Christians Brygge

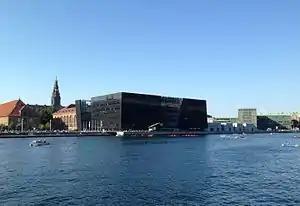
Christians Brygge seen from the other side of the harbour

Christians Brygge is a waterfront and street in central Copenhagen, Denmark. It runs from the mouth of Slotsholmen Canal in the north to Langebro Bridge in the south where it turns into Kalvebod Brygge. Its northern end, which is located on the small isle of Slotsholmen, is connected to Niels Juels Gade and then Holmens Kanal by Christian IV's Bridge. Christians Brygge The road section is part of Ring 2. The name refers to Christian IV, king of Denmark during the first half of the 17th century, who constructed several buildings at the site, including the Arsenal (now home to the Royal Danish Arsenal Museum) and Christian IV's Brewhouse as well as nearby Børsen. Other landmarks along the quay include the Royal Danish Library and the mixed-use building BLOX, home to the Danish Architecture Centre.